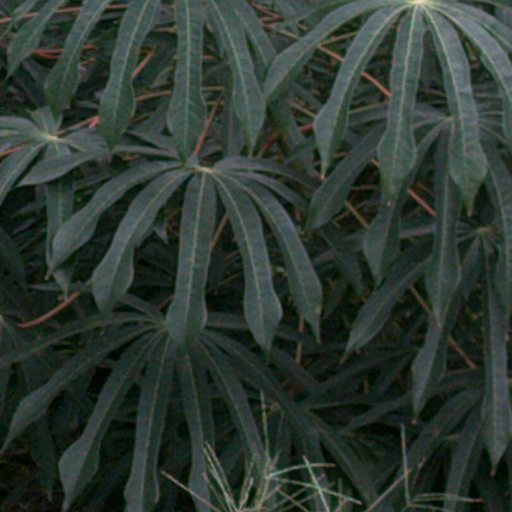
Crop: cassava